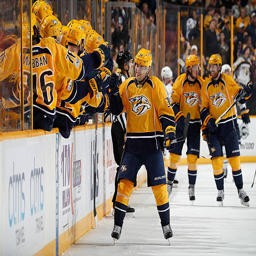
athlete # celebrates his goal with the bench against sports team during a game .